Rati

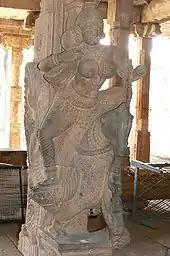
A stone Rati sculpture on a temple pillar, opposite the pillar with Kama. Seated on a parrot, Rati is holding a sugarcane bow. Shikakirisvara Temple, Kudumiyanmalai

The name "Rati" in Sanskrit means "the pleasure of love, sexual passion or union, amorous enjoyment", all of which Rati personifies. Rati also indicates the female-seed. The word "Rati" also gives rise to other love-related Sanskrit words like "Kama-rati" ("a man stupefied by desire"), "rati-karman" ("sexual intercourse"), "rati-laksha" ("sexual intercourse"), "rati-bhoga" ("sexual enjoyment"), "rati-shakti" ("virile power"), "rati-jna" ("skilled in the art of love"), and "rati-yuddha" ("a sex-battle"). The word "Rati" also appears in title of the Sanskrit erotic work "Rati-Rahasya" ("secrets of Rati") – which is said to contain the sexual secrets of the goddess – as well as in the Sanskrit names of many sex techniques and positions like "Rati-pasha" ("the noose of Rati"), a sex position in which the woman locks her legs behind her lover's back.